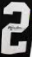
Number: 2